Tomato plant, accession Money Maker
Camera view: tilt-top (135 deg); turntable rotation: 150 degrees
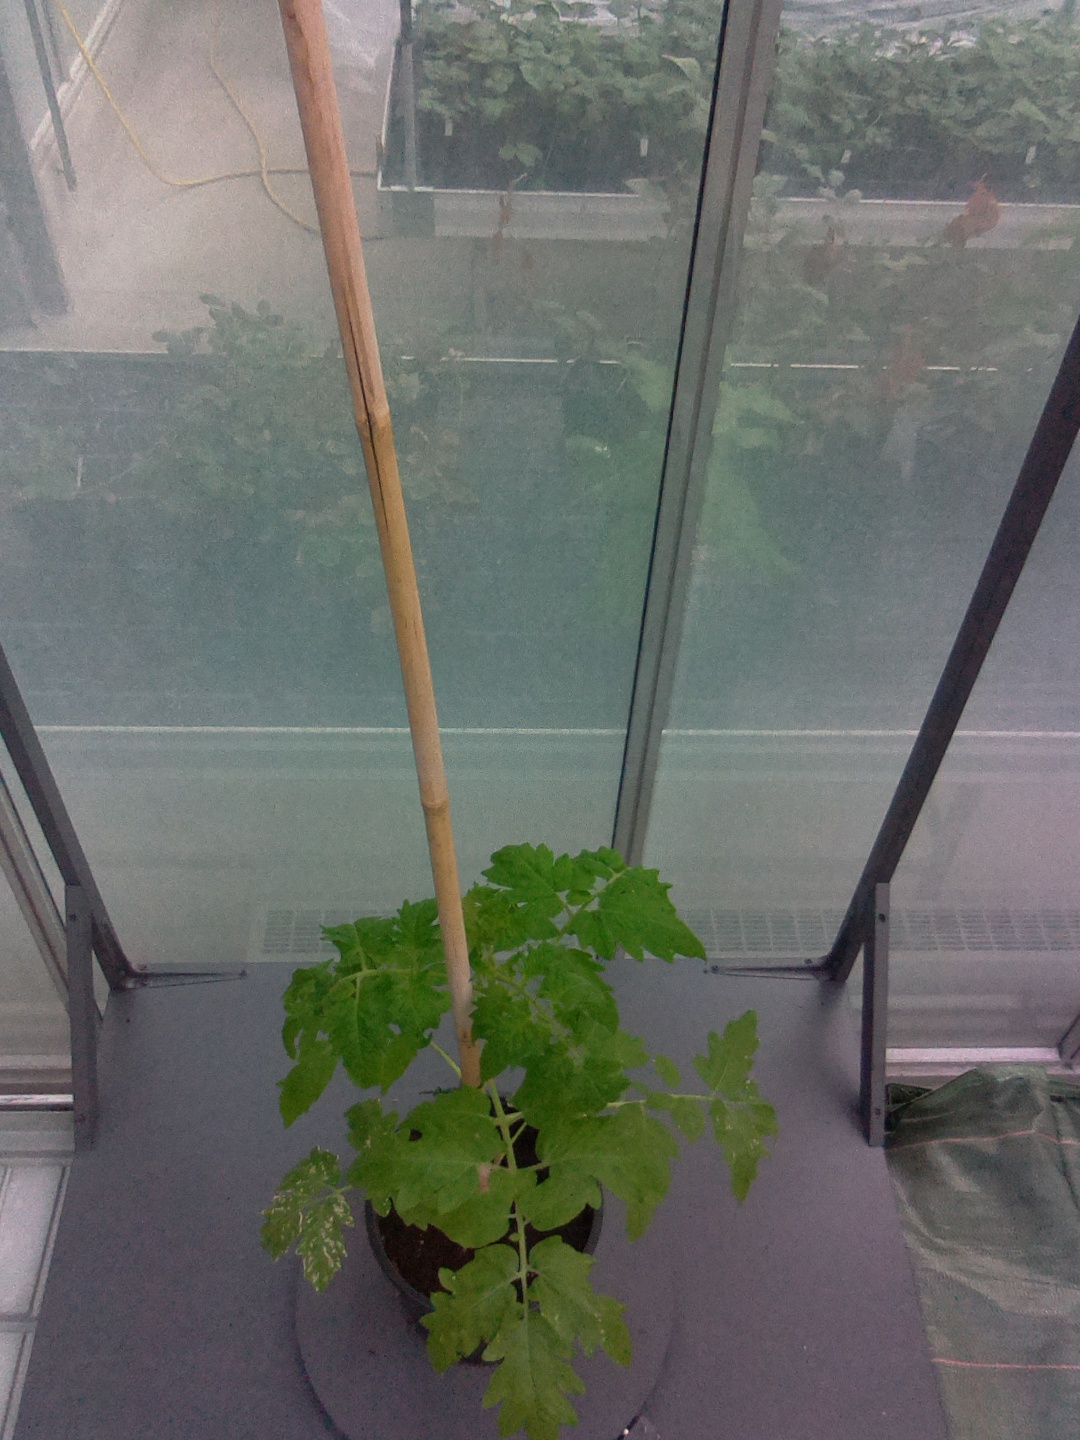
BBCH growth stage 14: 8 of true leaves visible